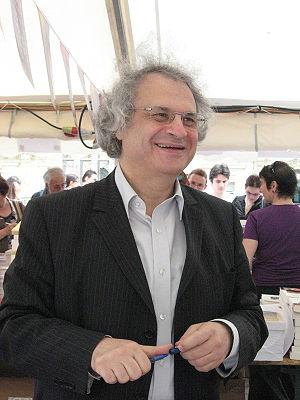
Amin Maalouf, à la Comédie du livre de Montpellier, 23 mai 2009
Amin Maalouf, né le 25 février 1949 à Beyrouth, est un écrivain franco-libanais. Il a notamment reçu le Prix Goncourt en 1993 pour Le Rocher de Tanios, et a été élu à l’Académie française en 2011.